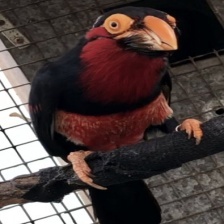
Species: BEARDED BARBET
Scientific name: LYBIUS DUBIUS